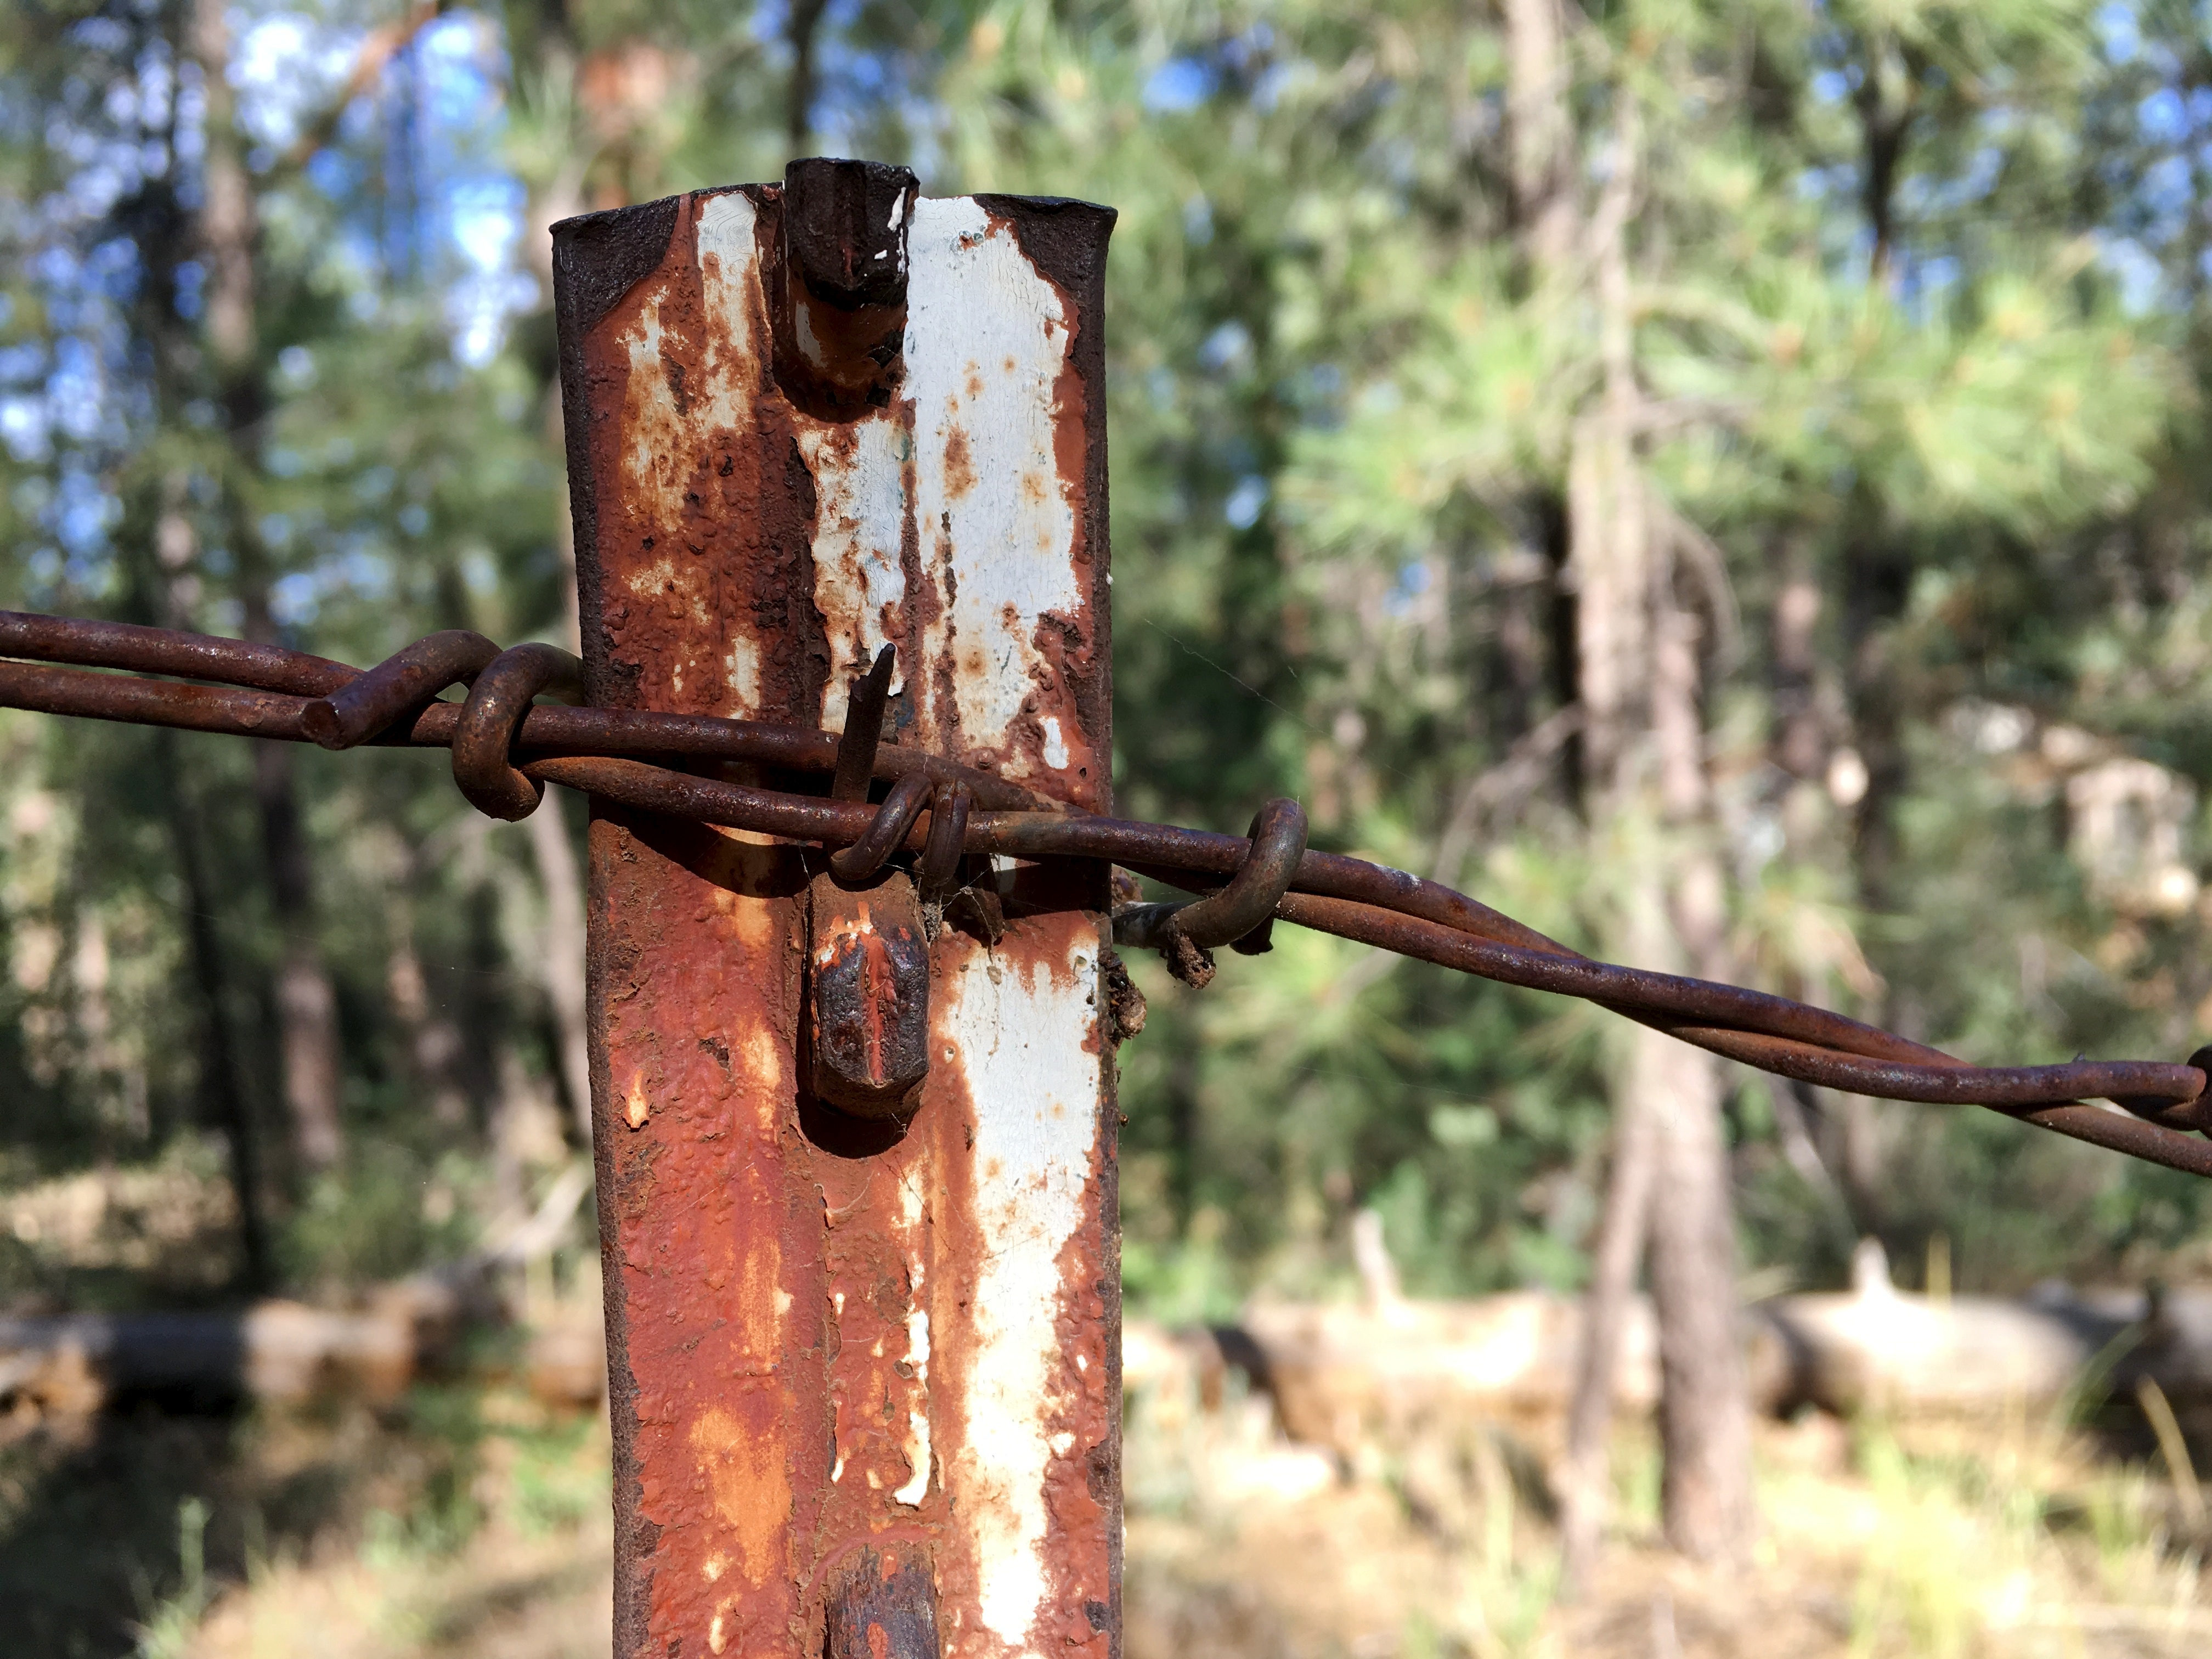
tree, branch, fence, wood